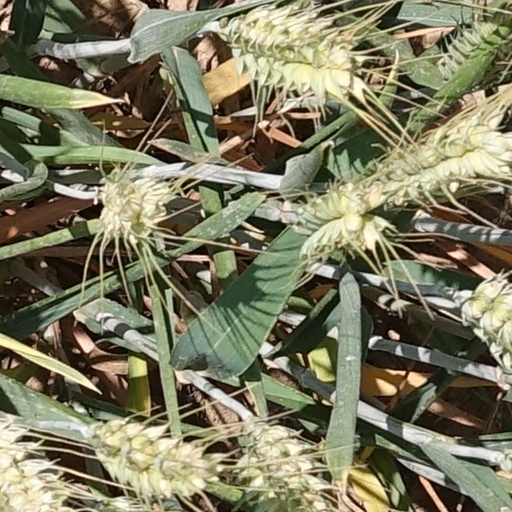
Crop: wheat